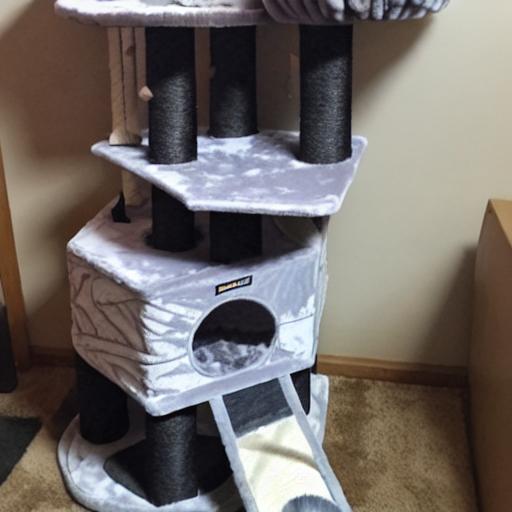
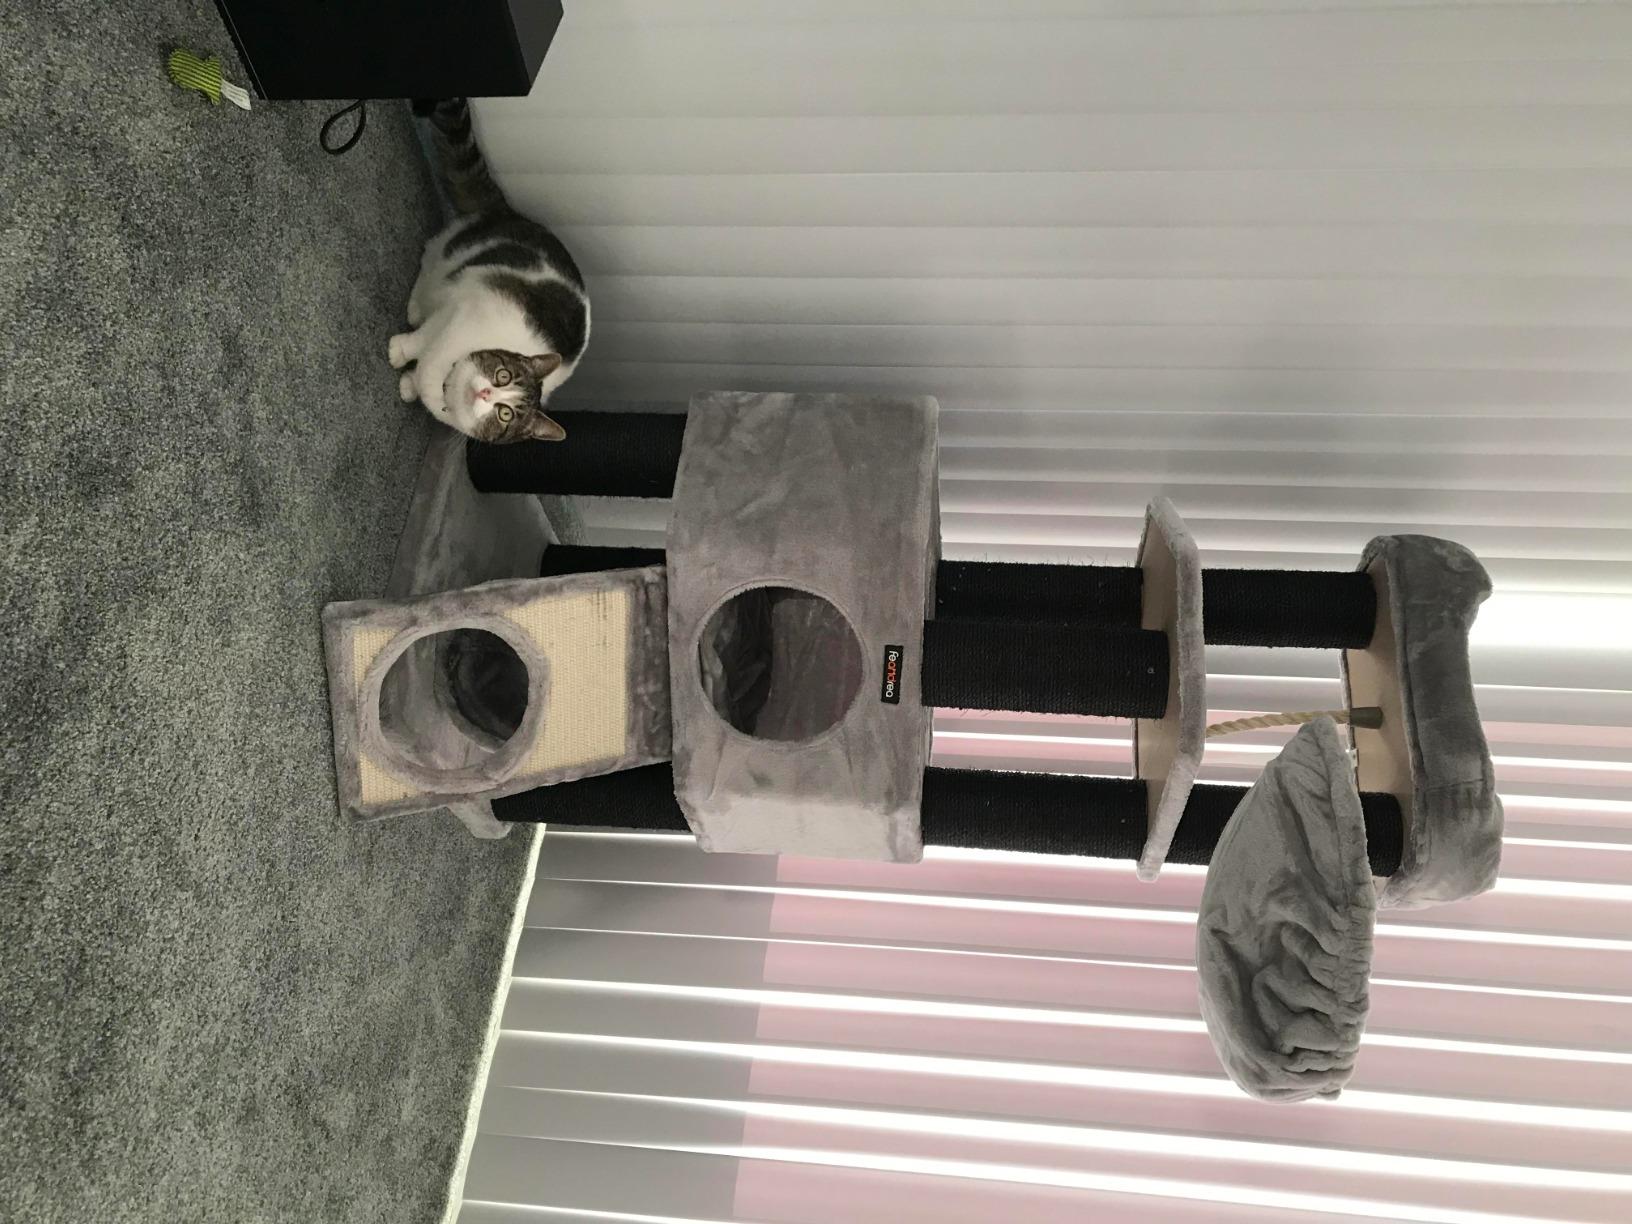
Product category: items_cat tree
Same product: no